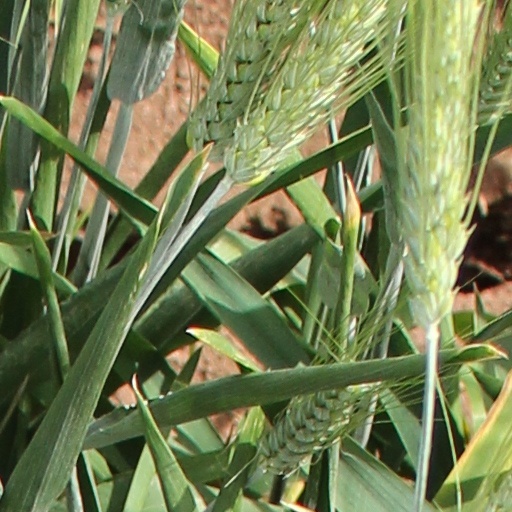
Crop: wheat